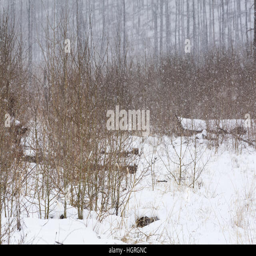
a winter storm dropping snow as it passes through a burned forest .